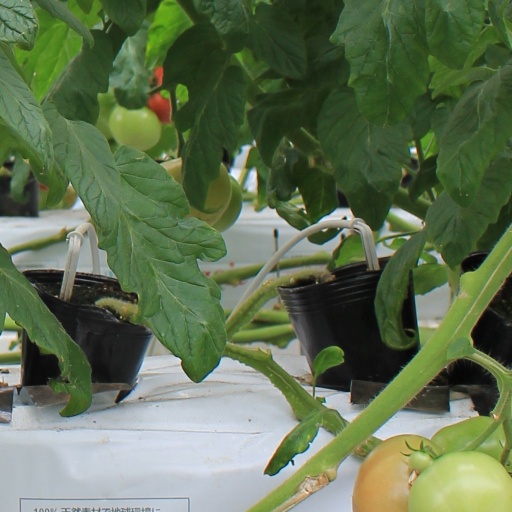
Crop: tomato